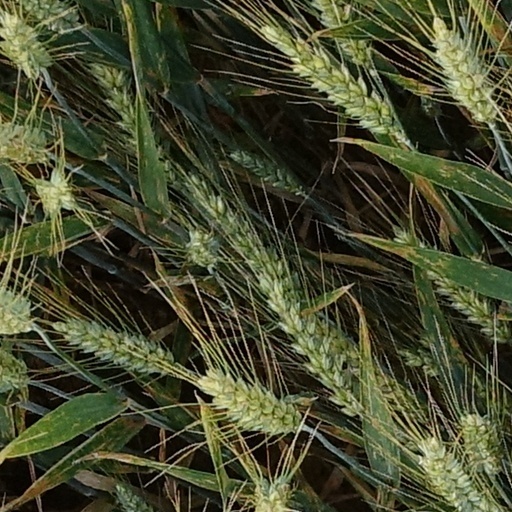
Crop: wheat